JJ Lehto

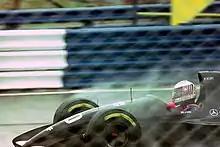
Lehto driving for Sauber at the 1993 British Grand Prix.

He landed the second seat (alongside Austrian Karl Wendlinger) at the new, much-anticipated Sauber team for 1993, running Ilmor engines. The season started very well as Lehto survived a late downpour at Kyalami to score 5th place on the team's debut, then finished 4th at Imola despite a late engine failure. However, after a collision with Wendlinger at Monaco his relationship with both his teammate and Sauber became frosty and his season tailed off with no more points scored.